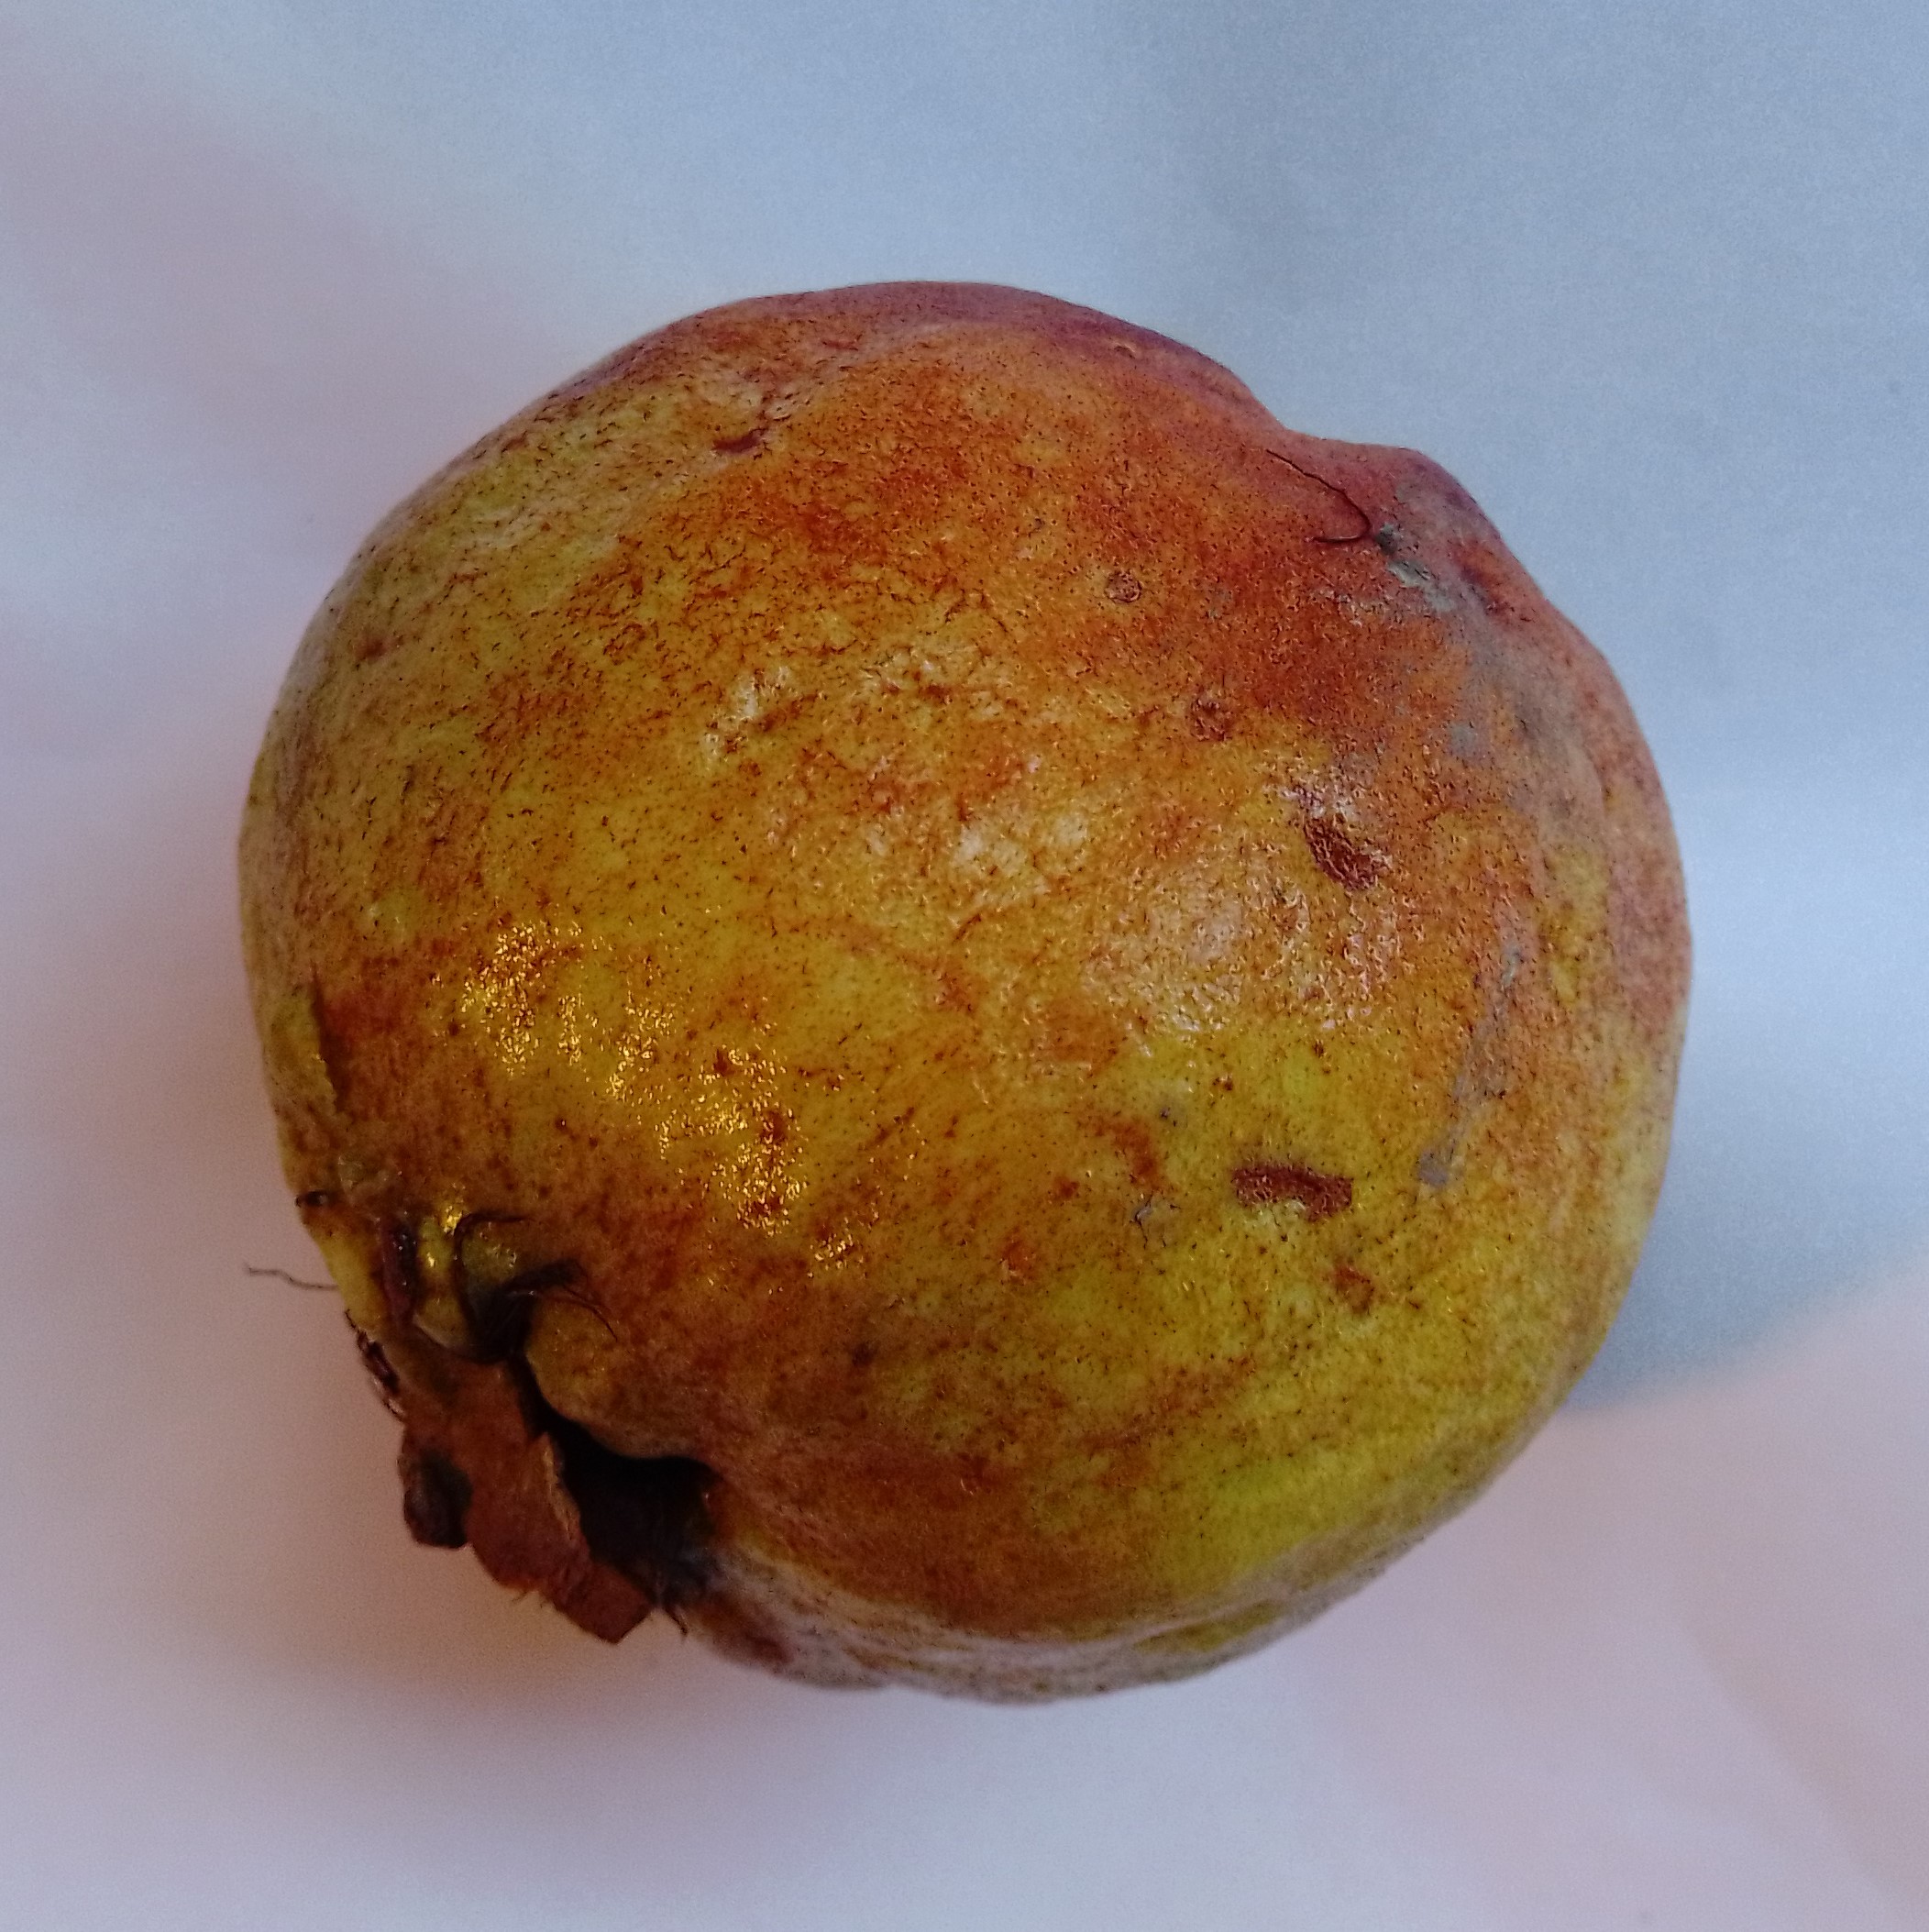
Fruit: guava
Condition: rotten